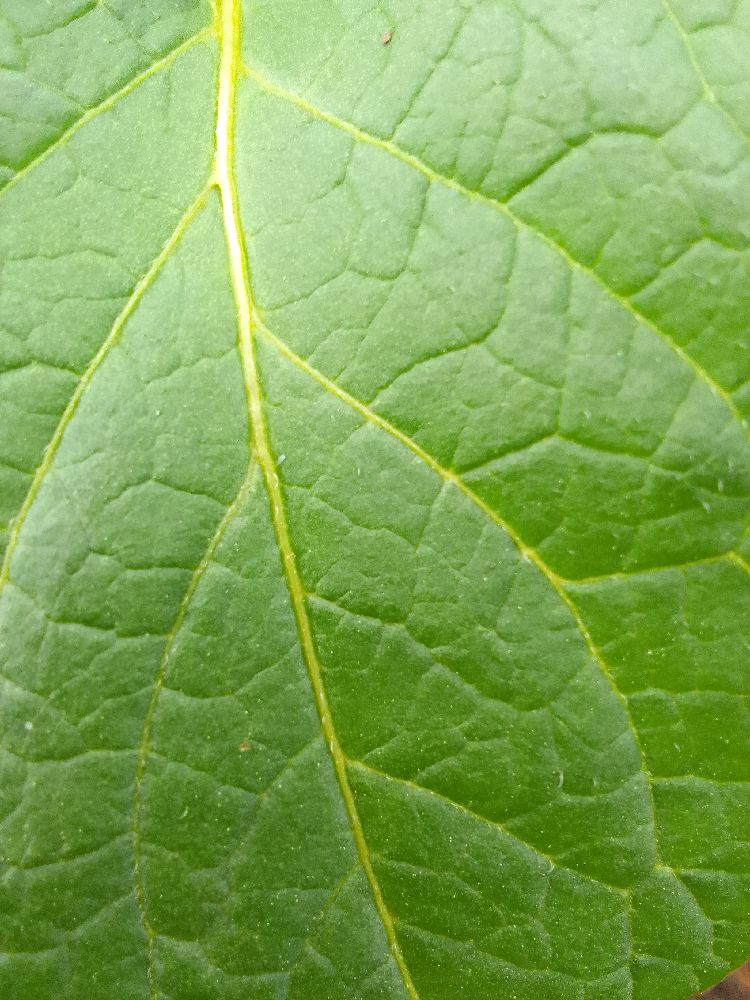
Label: Healthy